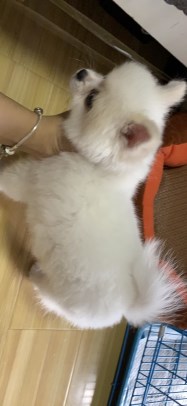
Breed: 1936-n000005-Pomeranian